Hayaguchi Station

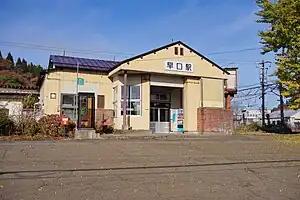
Hayaguchi Station, November 2023

is a railway station located in the city of Ōdate, Akita Prefecture, Japan, operated by the East Japan Railway Company (JR East).